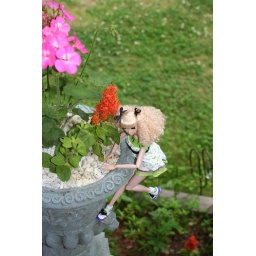
Misaki in the flower pot